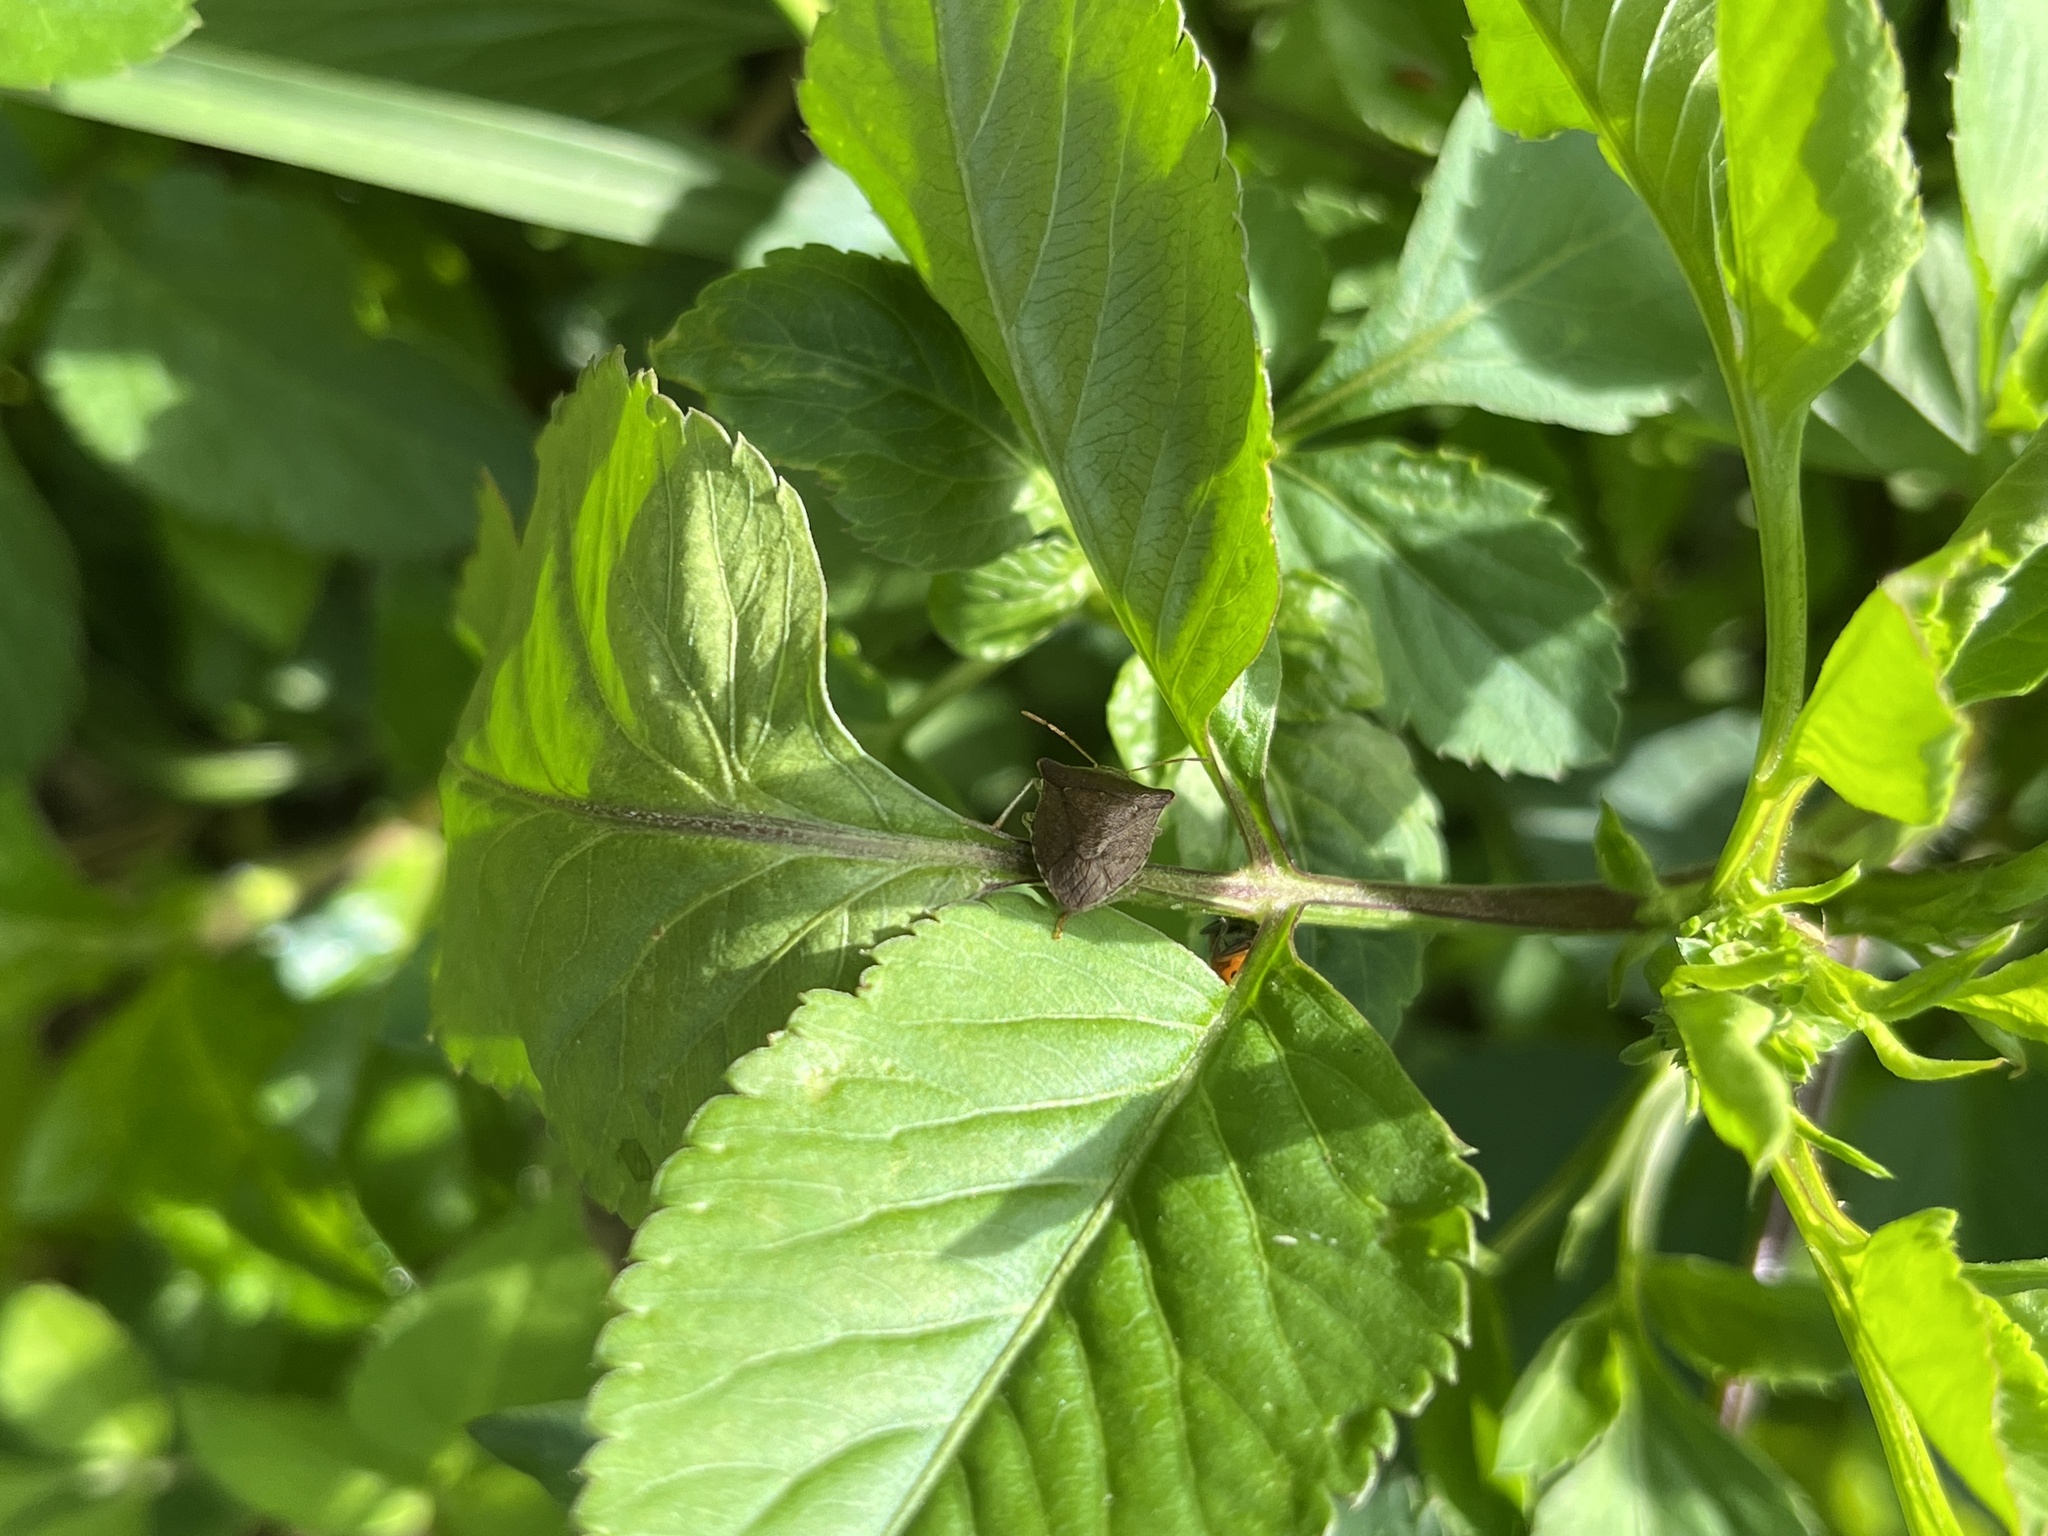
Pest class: stink_bug